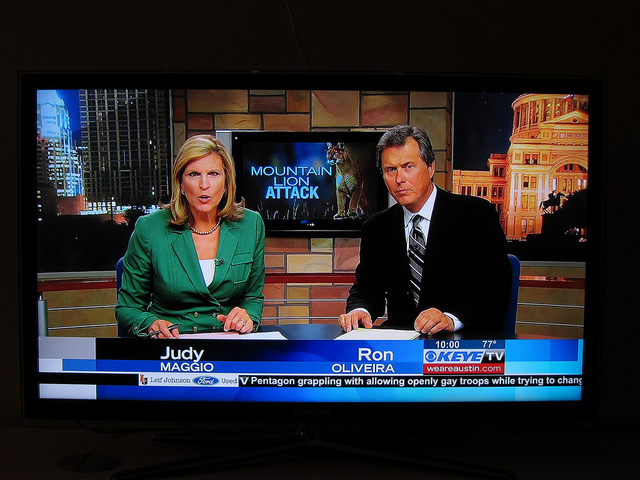
user: Given an image and a question. Answer the question in a short answer. Question: What type of the suit is the anchor wearing? Short Answer:
assistant: 3 piece